Question: Please indicate a possible affordance area of the drink_with_bottle that can be used for holding
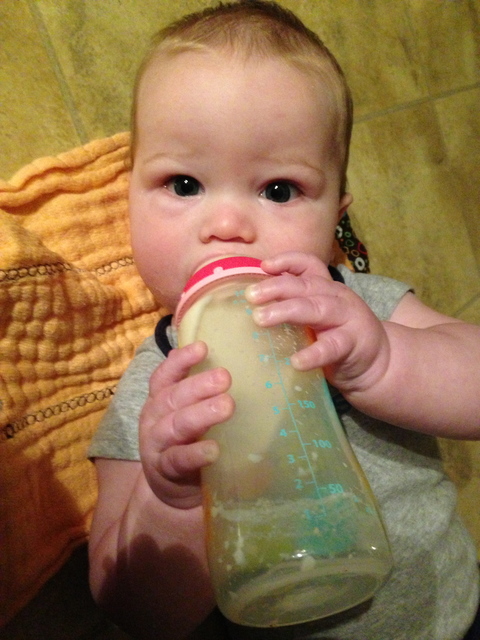
Answer: [174.436, 256.241, 390.977, 624.361]